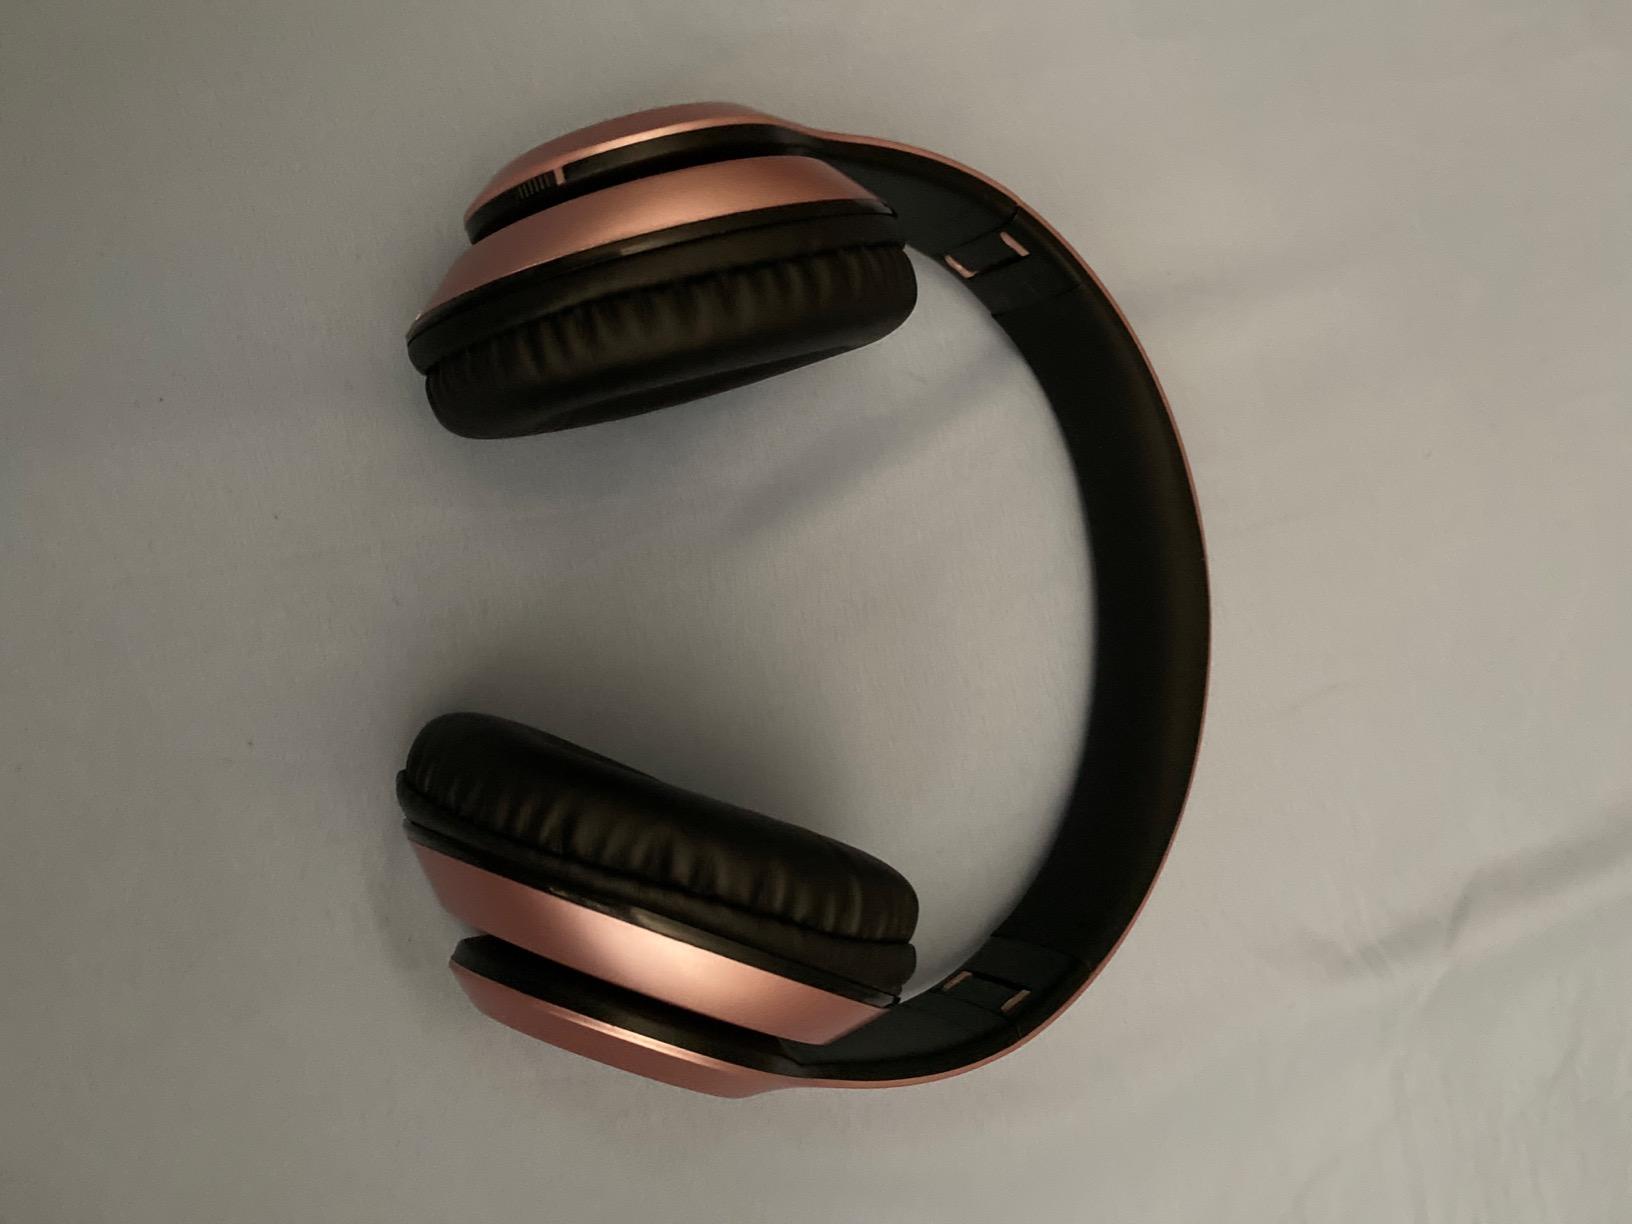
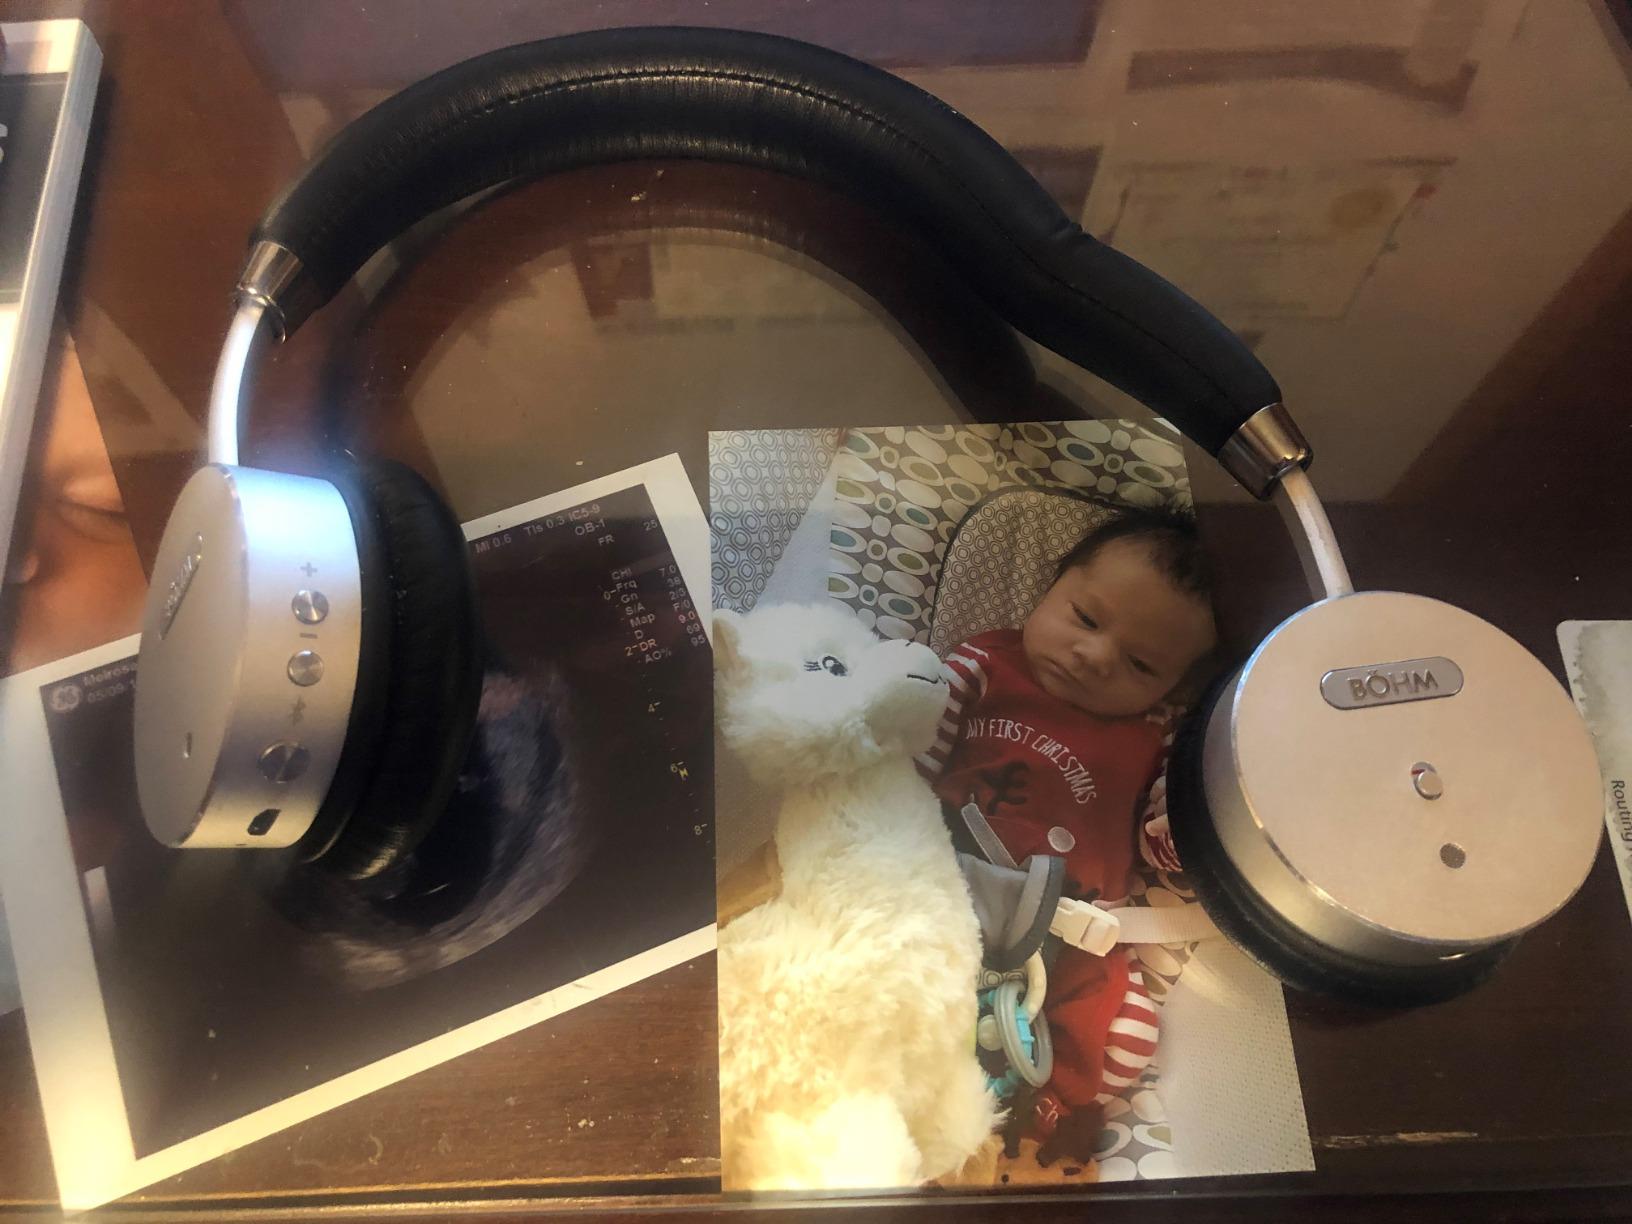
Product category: headphones
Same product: no